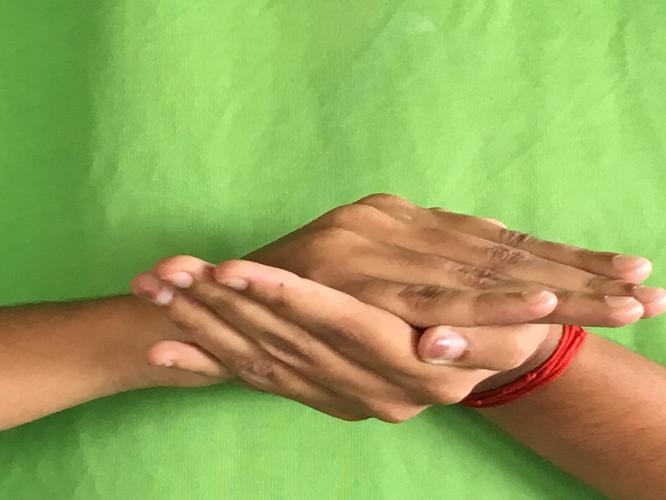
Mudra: Samputa
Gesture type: double_hand